Animal cracker
Also known as:
vi - Vietnamese: Bánh quy hình thú
Category: snack (biscuit, cookies)
Cuisine: English
Associated cuisines: English
Area: England
Countries: England
Region: Northern Europe

The dish is a particular type of cracker, baked in the shape of an animal, usually an animal either at a zoo or a circus, such as a lion, a tiger, a bear, or an elephant. The most common variety is light-colored and slightly sweet, but darker chocolate-flavored and colorful frosted varieties are also sold.

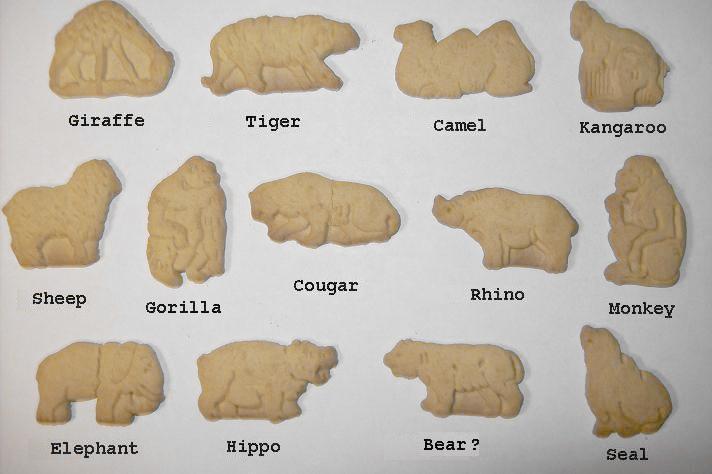
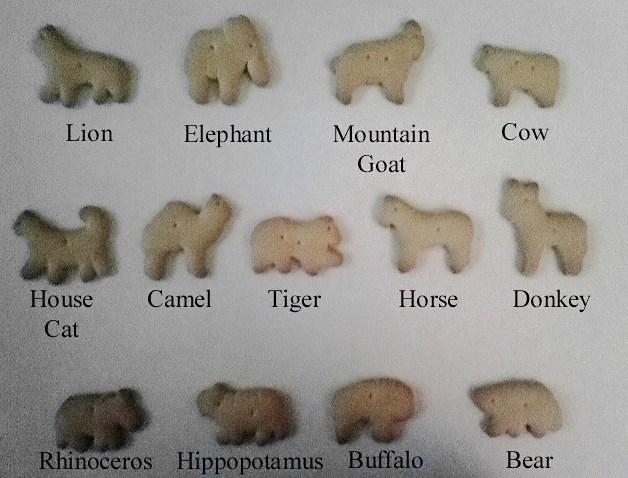